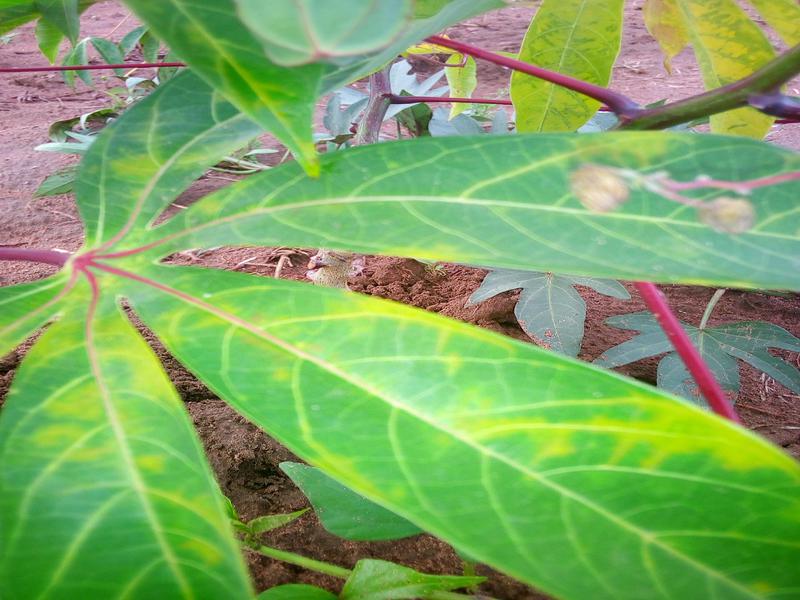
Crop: cassava
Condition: brown_streak_disease